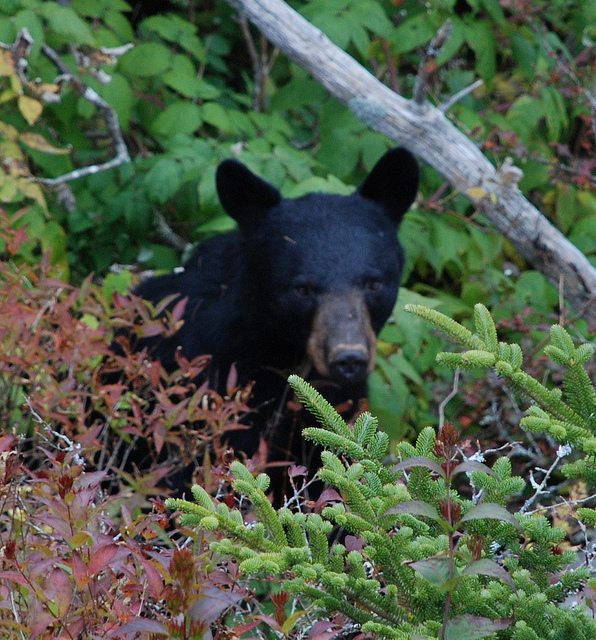
user: Given an image and a question. Answer the question in a short answer. Question: How much does this animal usually weigh? Short Answer:
assistant: 300 pounds